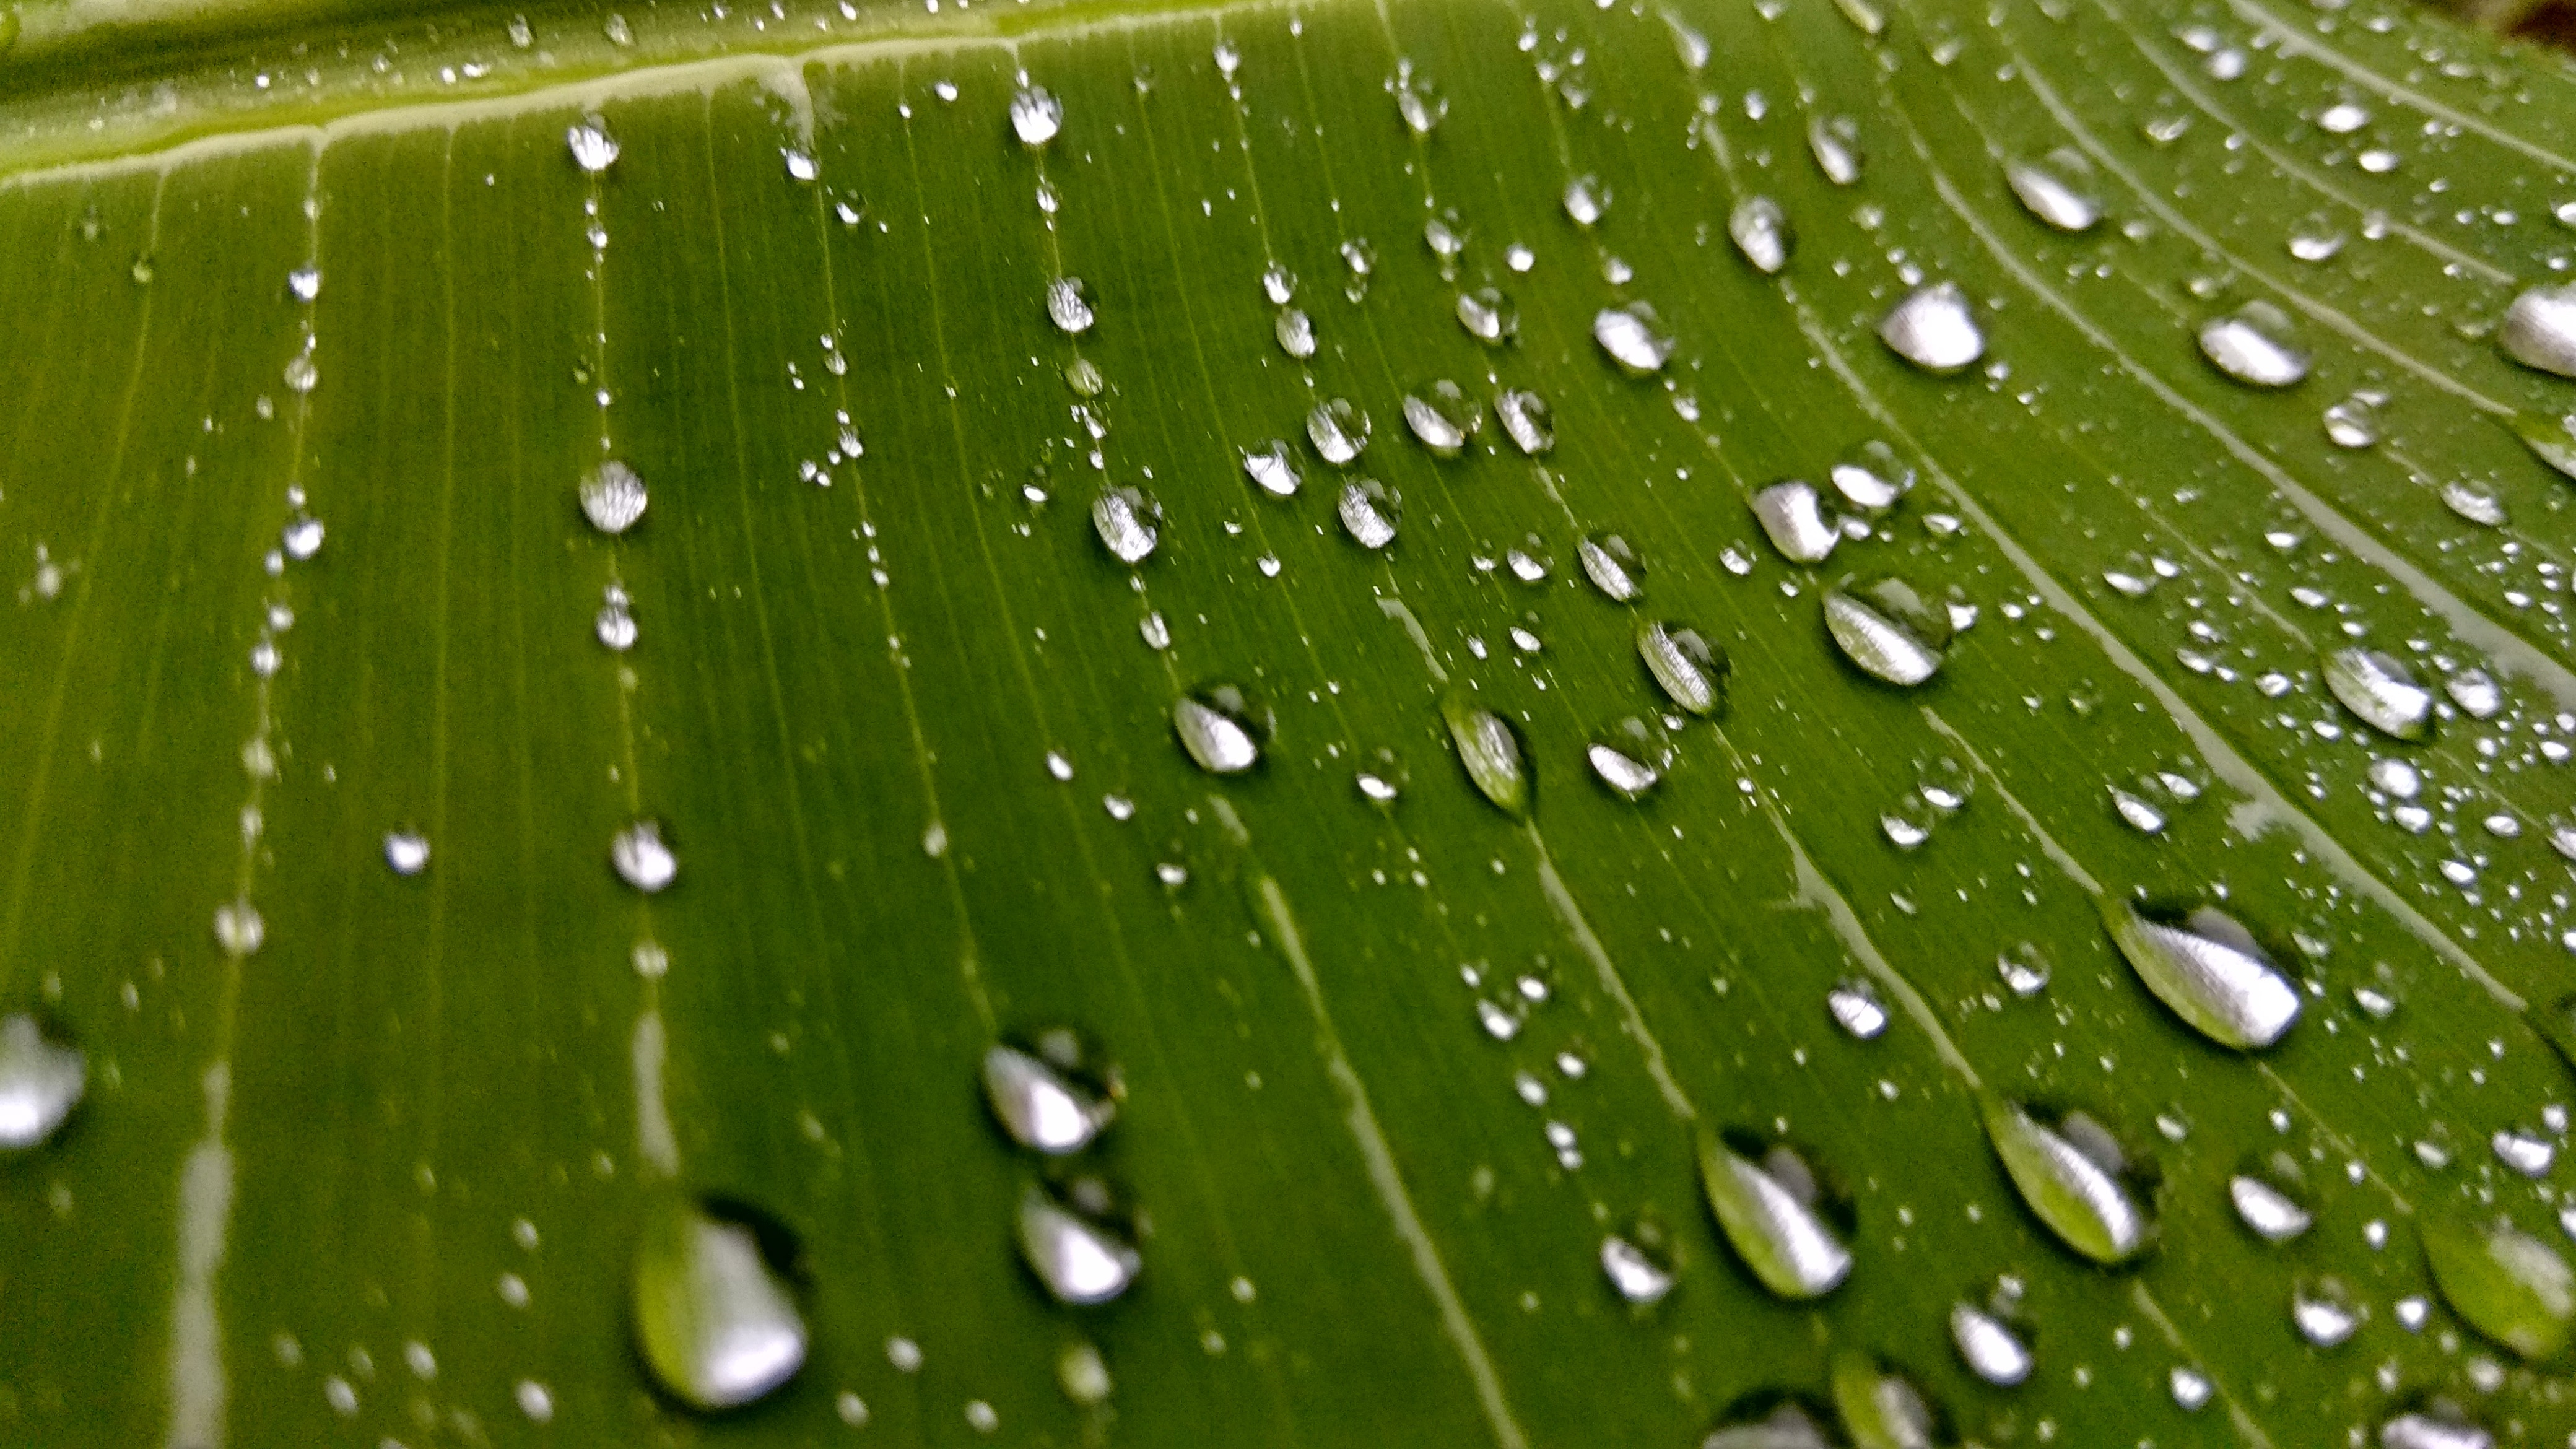
dew, moisture, leaf, water, drop, green, macro photography, plant, grass family, grass, photography, precipitation, black hair